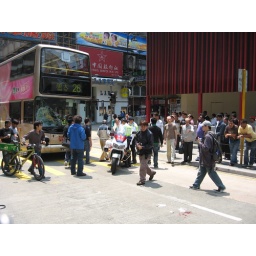
Check out the crack in the bus window - fatal accident